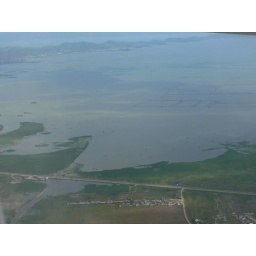
those grids in the water mark fish farms